India–Bangladesh enclaves

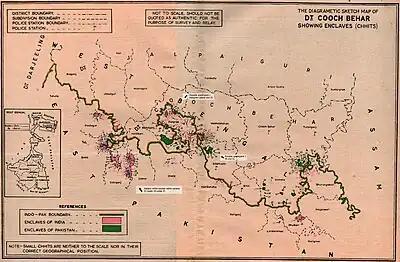

The Land Boundary Agreement was signed on 16 May 1974 between Indira Gandhi and Sheikh Mujibur Rahman which provided for the exchange of enclaves and the surrender of adverse possessions. Under the agreement, India retained the Berubari Union No. 12 enclave while Bangladesh retained the Dahagram-Angorpota exclaves with India providing access to it by giving a corridor, called the Tin Bigha Corridor. Bangladesh quickly ratified the agreement in 1974 but India failed to do so. The issue of the undemarcated land boundary of approximately in three sectors — Daikhata-56 in West Bengal, Muhuri River-Belonia in Tripura and Lathitila-Dumabari in Assam — also remained unsolved. The Tin Bigha Corridor was leased to Bangladesh in 1992 amid local opposition.